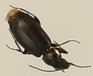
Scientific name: Syntomus americanus
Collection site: Chase Lake National Wildlife Refuge NEON (WOOD), plot WOOD_008